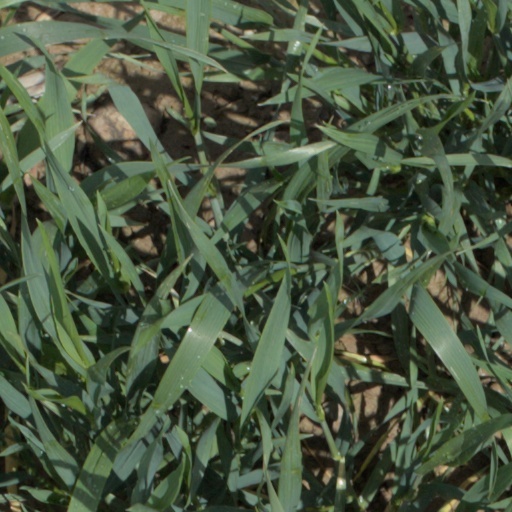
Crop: wheat